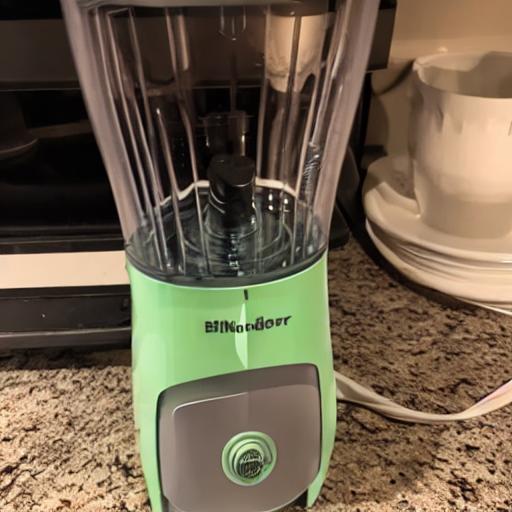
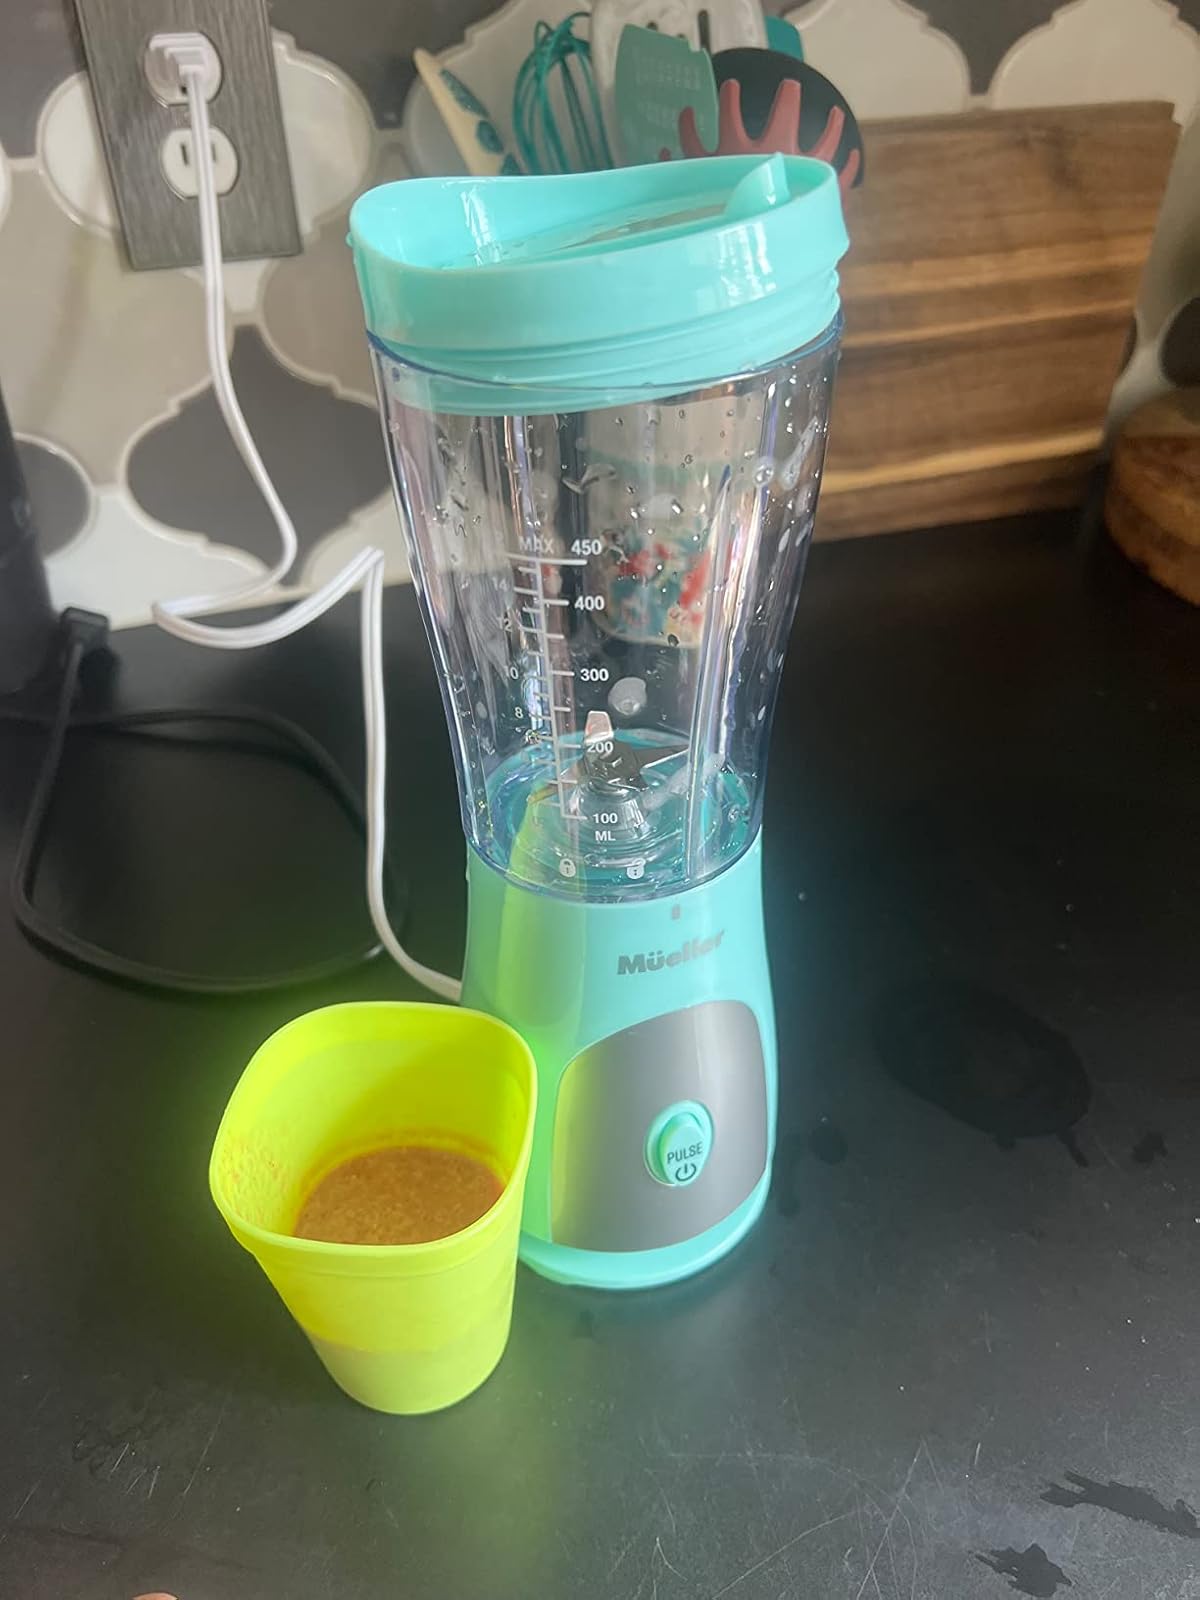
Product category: items_blender
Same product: no